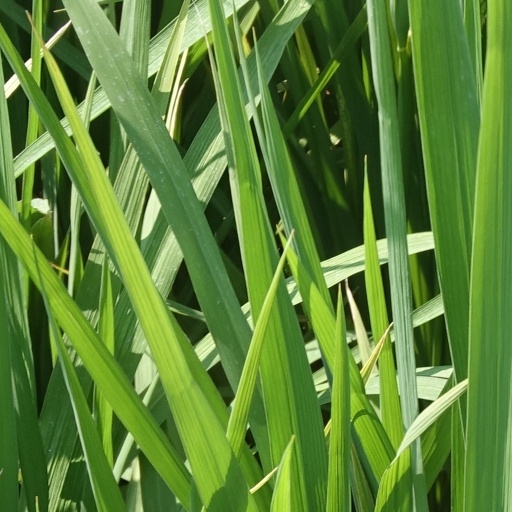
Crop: rice